Aberdeen Western Peripheral Route

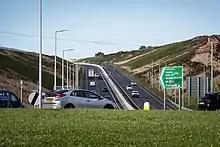
Stonehaven Fast Link as pictured from the roundabout, the difference between the AWPR and the rest of the A90 immediately becomes apparent

Cost overruns on the project were a contributing factor to the January 2018 collapse of Carillion. Connect Roads joint venture partners Balfour Beatty and Galliford Try became jointly liable for additional cash contribution totalling between £60 and £80 million; Balfour Beatty estimated a lower cost of between £35 and £45 million while Galliford Try sought to raise £150 million and cut its dividend to support its balance sheet claiming Carillion's collapse had "increased the group's total cash commitments on the project by in excess of £150m". In August 2018, Balfour Beatty said its liabilities on the Aberdeen project had risen by a further £23 million and were forecast to reach £135 million. In November 2018, Galliford Try said delays would cost an extra £20 million, taking its total project hit to £143 million.